Chigi Chapel

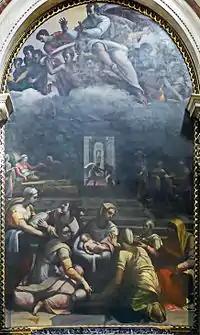
"The Birth of the Virgin" by Sebastiano del Piombo

The sequence of the panels is as follows: the sky; Mercury, the god holding the caduceus (with Virgo and Gemini); Luna, the crescent moon jewelled goddess holding a bow (with Cancer); Saturn, the bearded god holding the scythe (with Aquarius and Capricorn); Jupiter, the king of the gods with his eagle holding a thunderbolt (with Sagittarius and Pisces); Mars, the god of war holding a sword and a shield (with Scorpio and Aries); Sol, the sun jewelled god holding a bow (with Leo); Venus, the goddess of love with Cupid holding a torch (with Taurus and Libra). A French engraver, Nicolas Dorigny created a series of plates depicting the mosaics in 1695 for Louis, Duke of Burgundy.